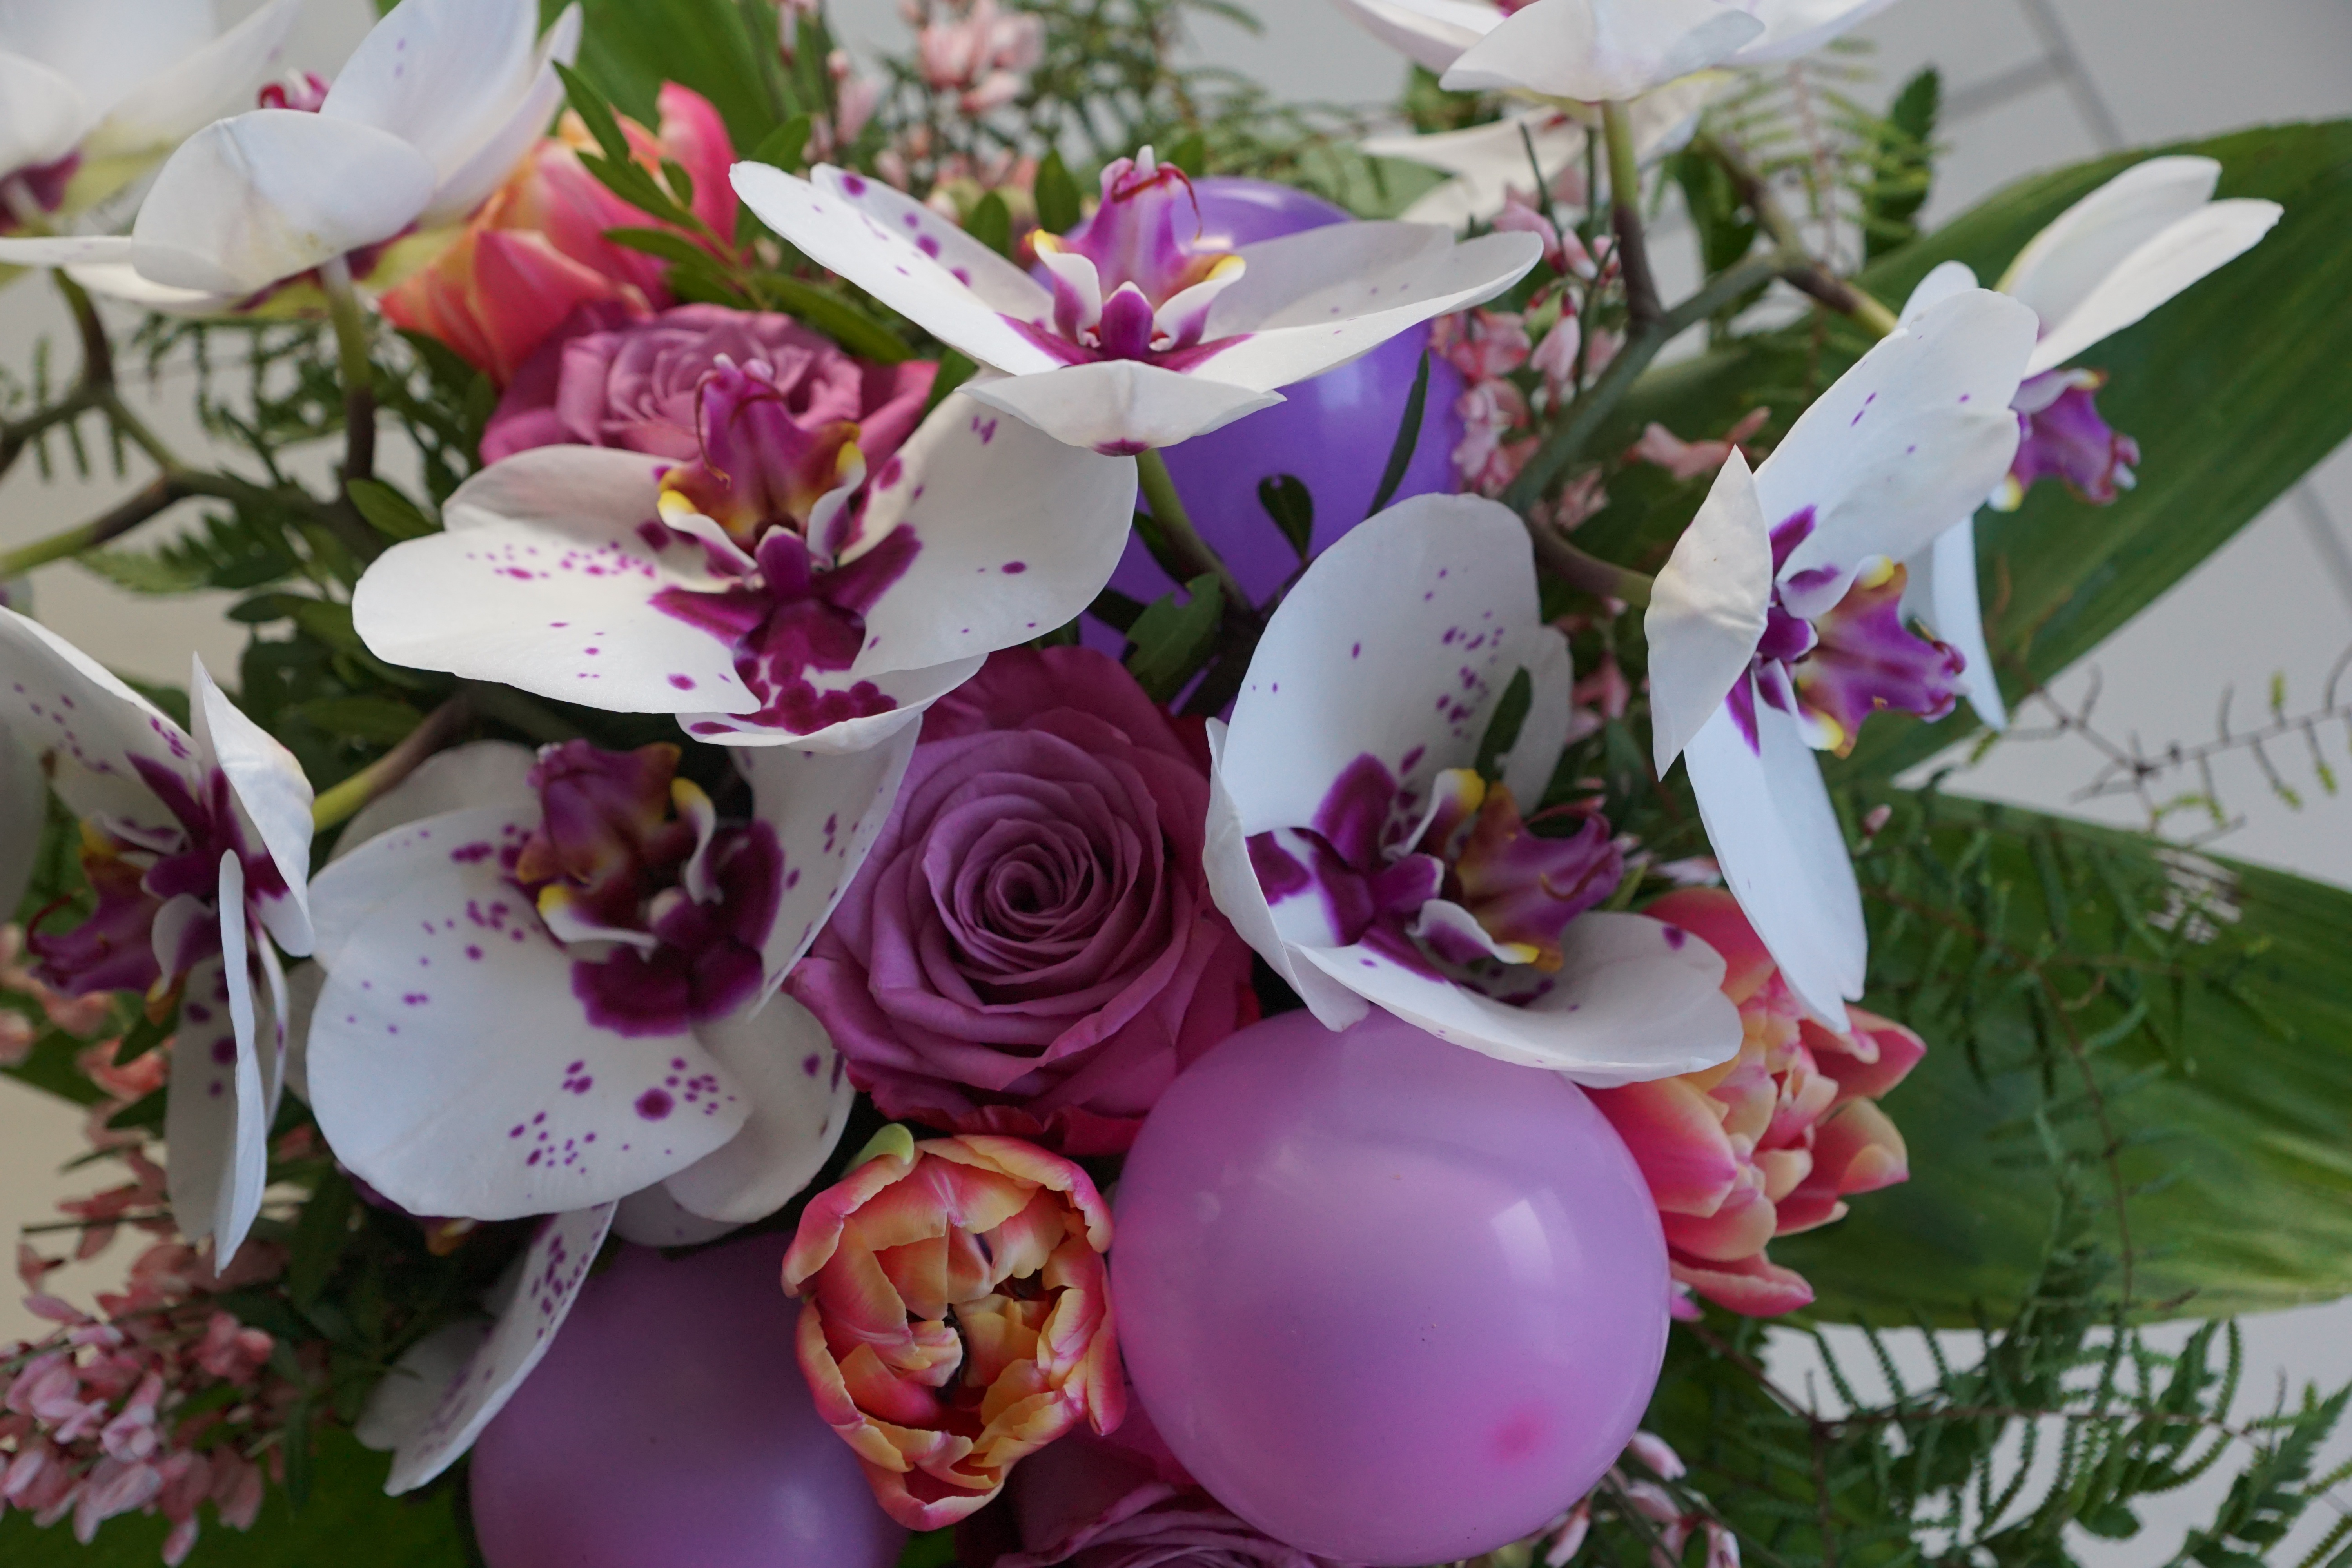
blossom, plant, flower, petal, colorful, pink, flora, orchid, flowers, strauss, floristry, flowering plant, flower bouquet, cut flowers, floral design, centrepiece, land plant, flower arranging